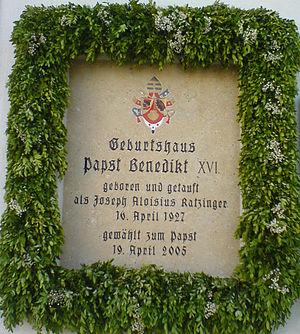
Marktl est une commune allemande de Bavière, sur l'Inn, près de la frontière autrichienne, et qui compte 2 700 habitants. Elle se situe dans l'arrondissement d'Altötting, dans le district de Haute-Bavière.